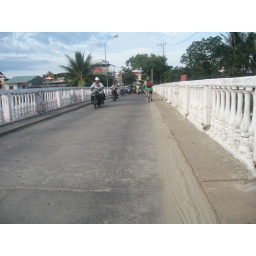
bridge on the way to the beach in Hoi An